Ozraptor

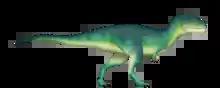
Hypothetical life restoration depicting "Ozraptor" as an abelisaur

Only known from one partial leg bone, "Ozraptor" is difficult to classify. In 1998 the describers could not more precisely determine the classification than a Theropoda "incertae sedis". In 2004 Thomas Holtz thought it was a member of the Avetheropoda. In 2005 another study, by Oliver Rauhut, suggested that it was indeed a theropod, and more specifically, a member of the Abelisauroidea based on the presence of the distinct vertical median ridge on the astragalar groove. Classified as one, "Ozraptor" would be the oldest known abelisauroid. However, Rauhut would later go on to conclude that none of these defining chararcterists are actually limited to the abelisaurs, and thus "Ozraptor" can at best be classified as "Theropoda indet".